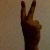
The image shows a hand gesture representing the number 2 in Indian Sign Language.